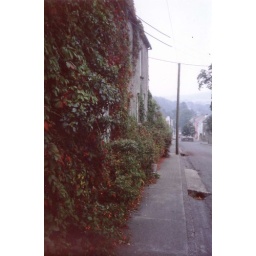
Looking down the main street past the tree in the &amp;quot;stone flower pot&amp;quot;.